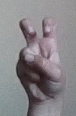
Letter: toot